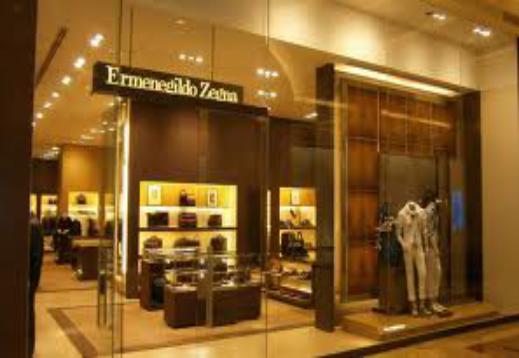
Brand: Ermenegildo Zegna
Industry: Clothes